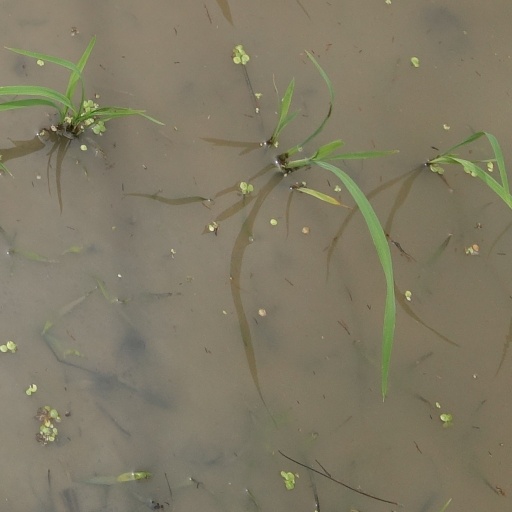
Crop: rice